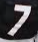
Number: 7